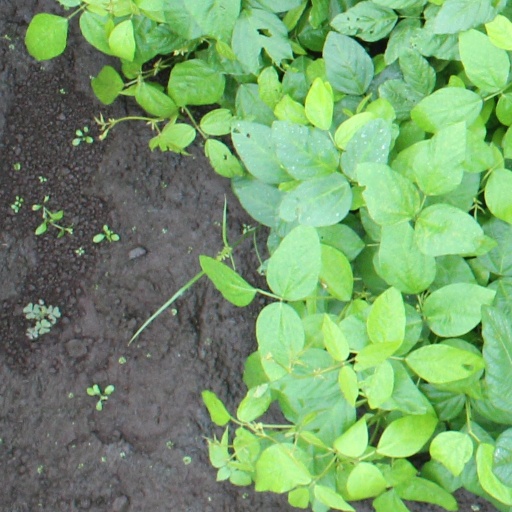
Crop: soybean